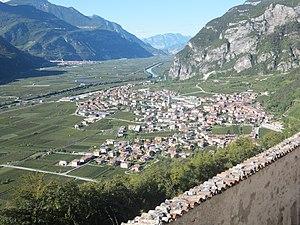
Ala